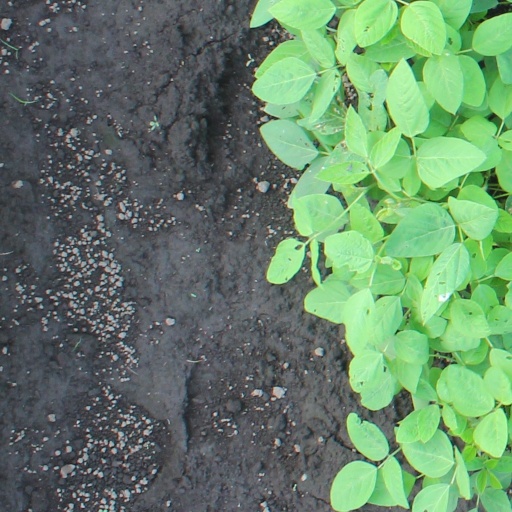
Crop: soybean